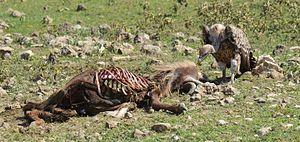
Le Vautour de Rüppell est une espèce de grandes rapaces de la famille des Accipitridae. Son nom est dédié à l'explorateur et zoologiste allemand Eduard Rüppell. La population, d’environ 30 000 individus, est en baisse à cause de la perte d’habitat, d’empoisonnements accidentels et d’autres facteurs. Le vautour de Rüppel est considéré comme l’oiseau ayant la plus haute altitude de vol, avec un exemple certifié à plus de 11 000 m au dessus du niveau de la mer.